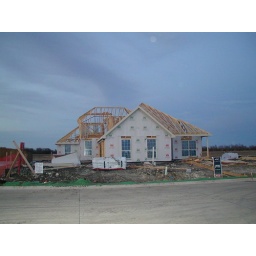
The second floor is framed in and the outside walls are up. We have windows too.